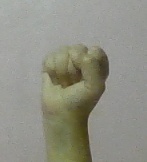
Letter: saad